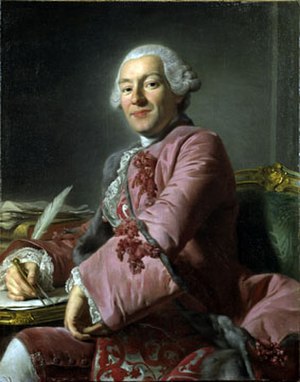
Carl Fredrik Adelcrantz
Carl Fredrik Adelcrantz var en svensk arkitekt, friherre, og Kommandør af Nordstjerneordenen. Som överintendent var han ansvarlig for kongens byggerier i tiden 1767-1795. Han regnes for en af Sveriges betydeligste rokokoarkitekter.